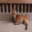
Label: deer